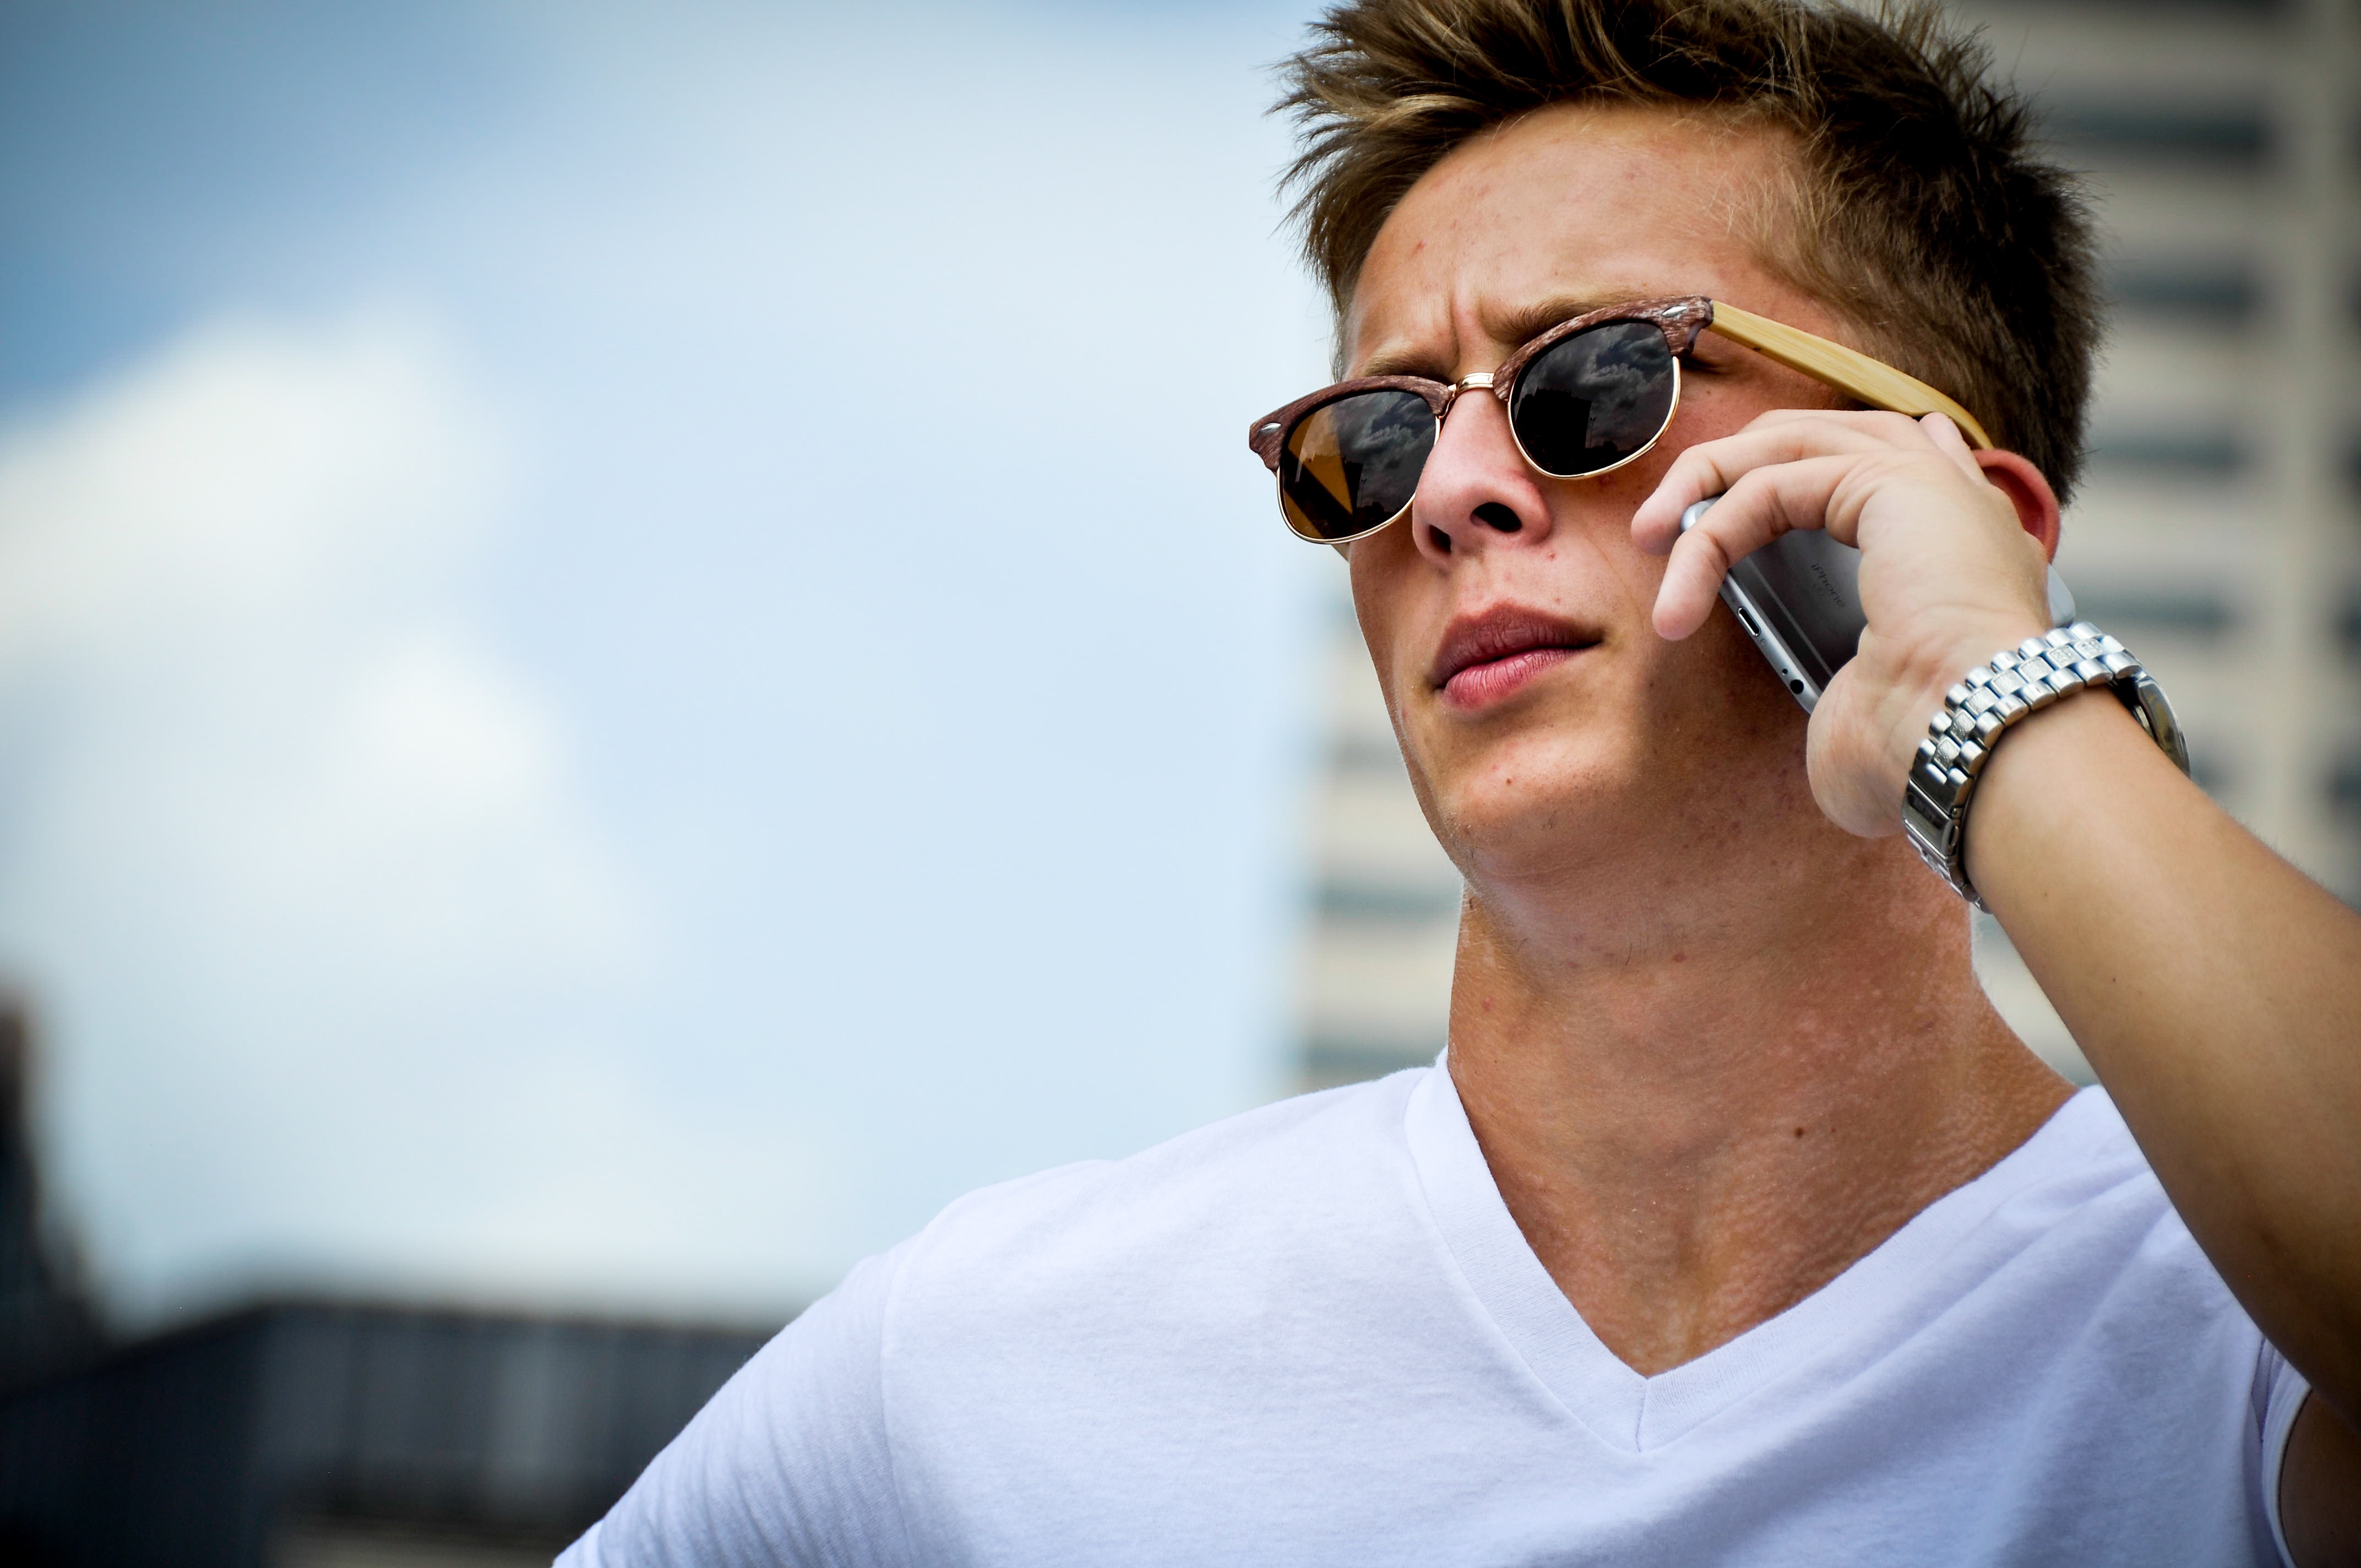
man, person, male, portrait, hairstyle, smile, close up, sunglasses, glasses, eyewear, facial hair, vision care